Answer in natural language. How many Doorways are visible in the scene? Choose between the following options: 4, 3, 1, 0 or 2
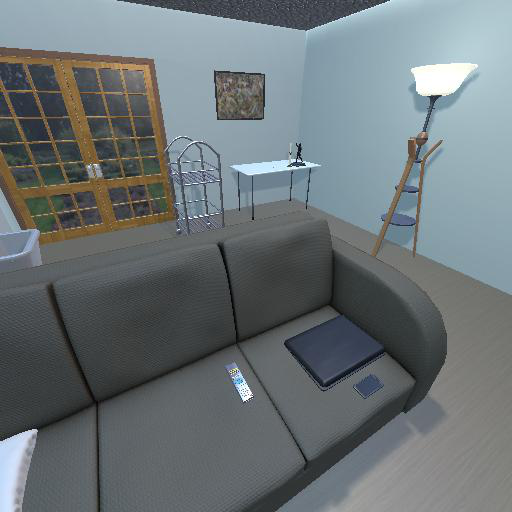
<answer>1</answer>